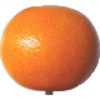
Label: pink_grapefruit